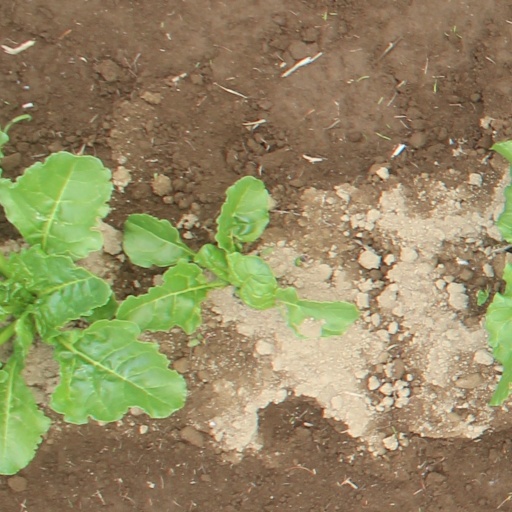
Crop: sugar beet